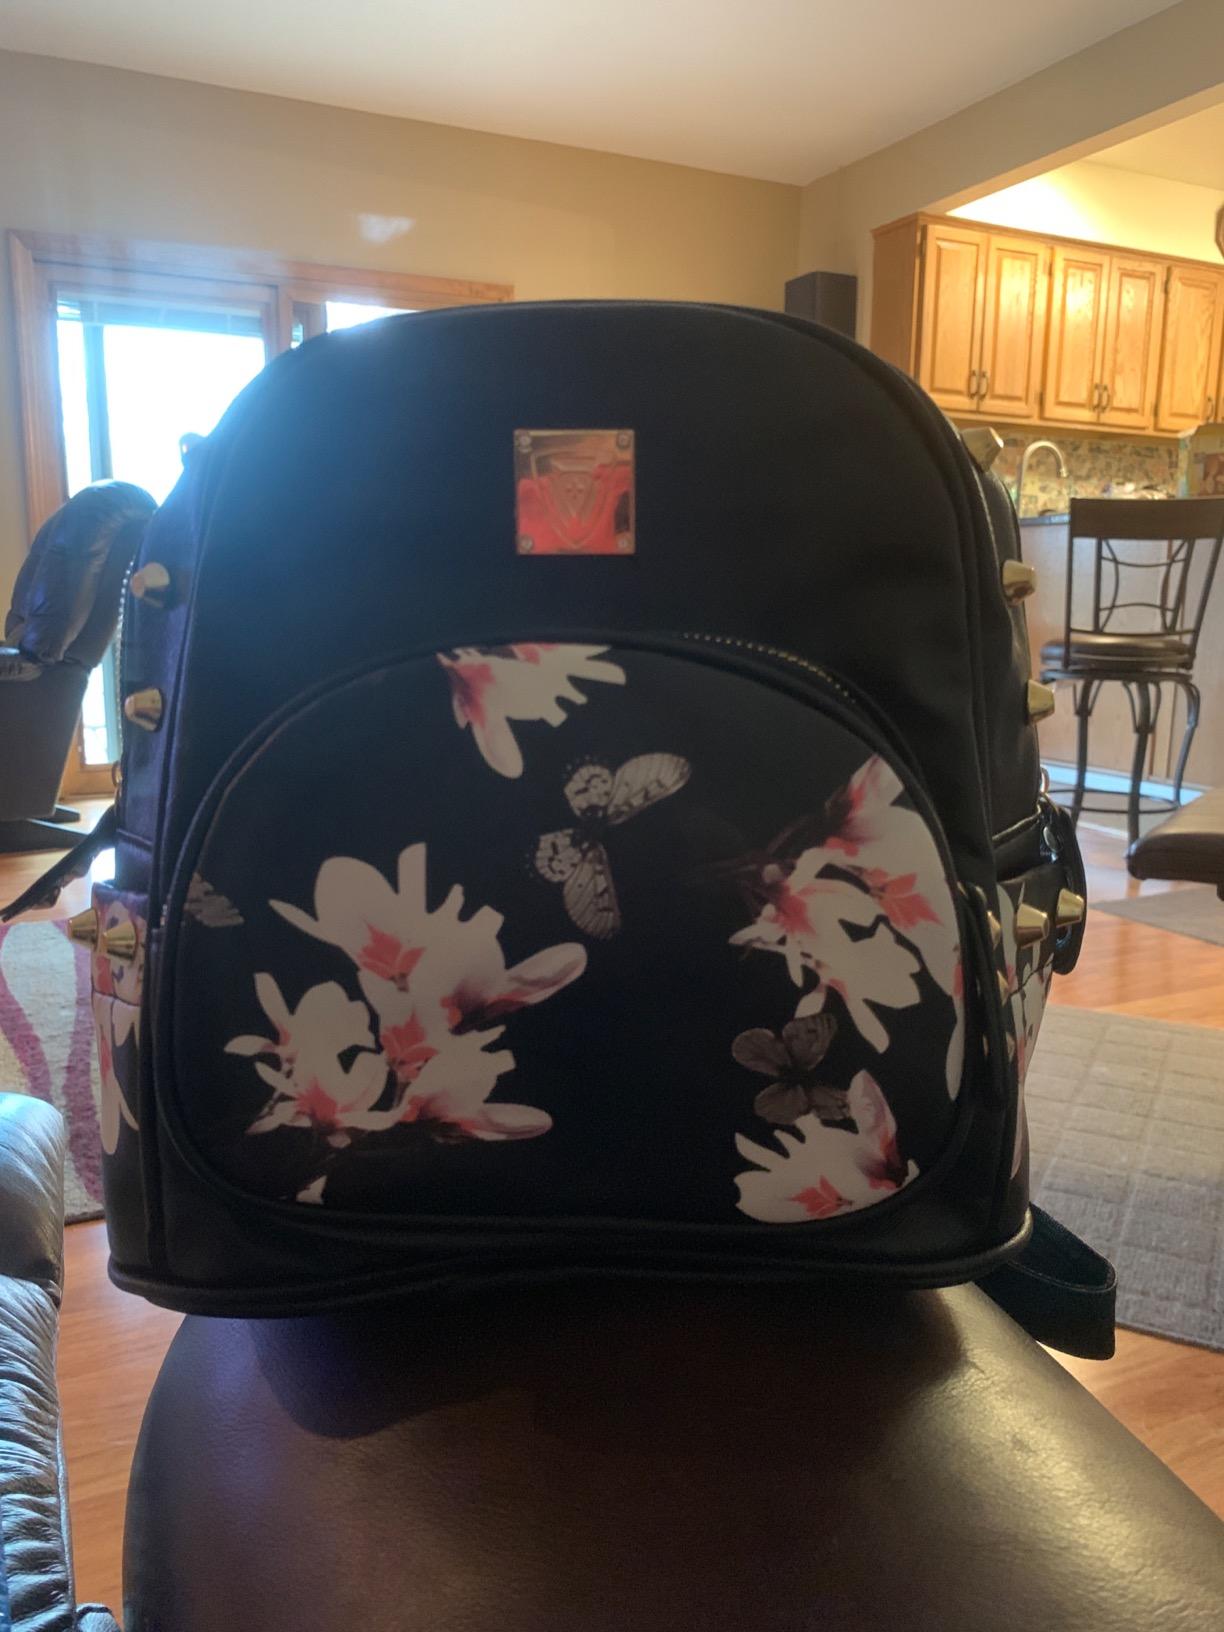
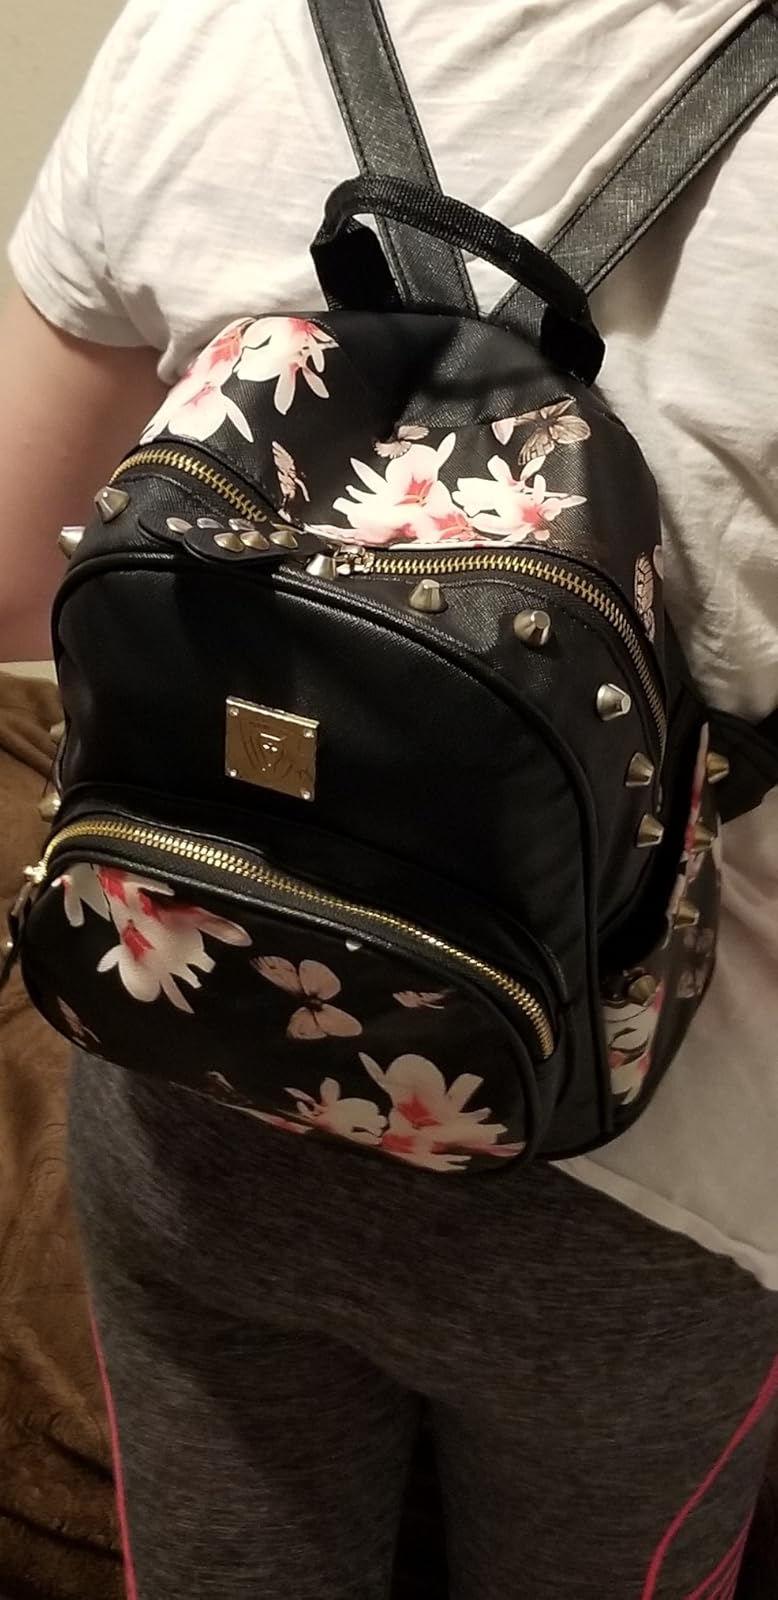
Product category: accessories_handbag
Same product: yes